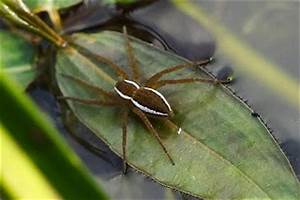
Label: spider